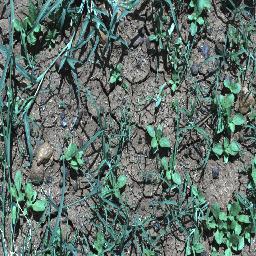
Label: negative